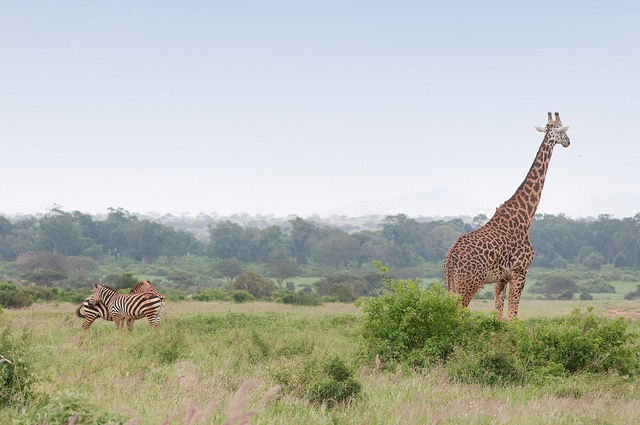
a couple of zebras watch a giraffe walk through the grass
there is a giraffe and a zebra seen in the wild
Wildlife in open range grassy field on sunny day.
A giraffe and some zebras standing about in the wild.
a giraffe and zebras in the bush feeding